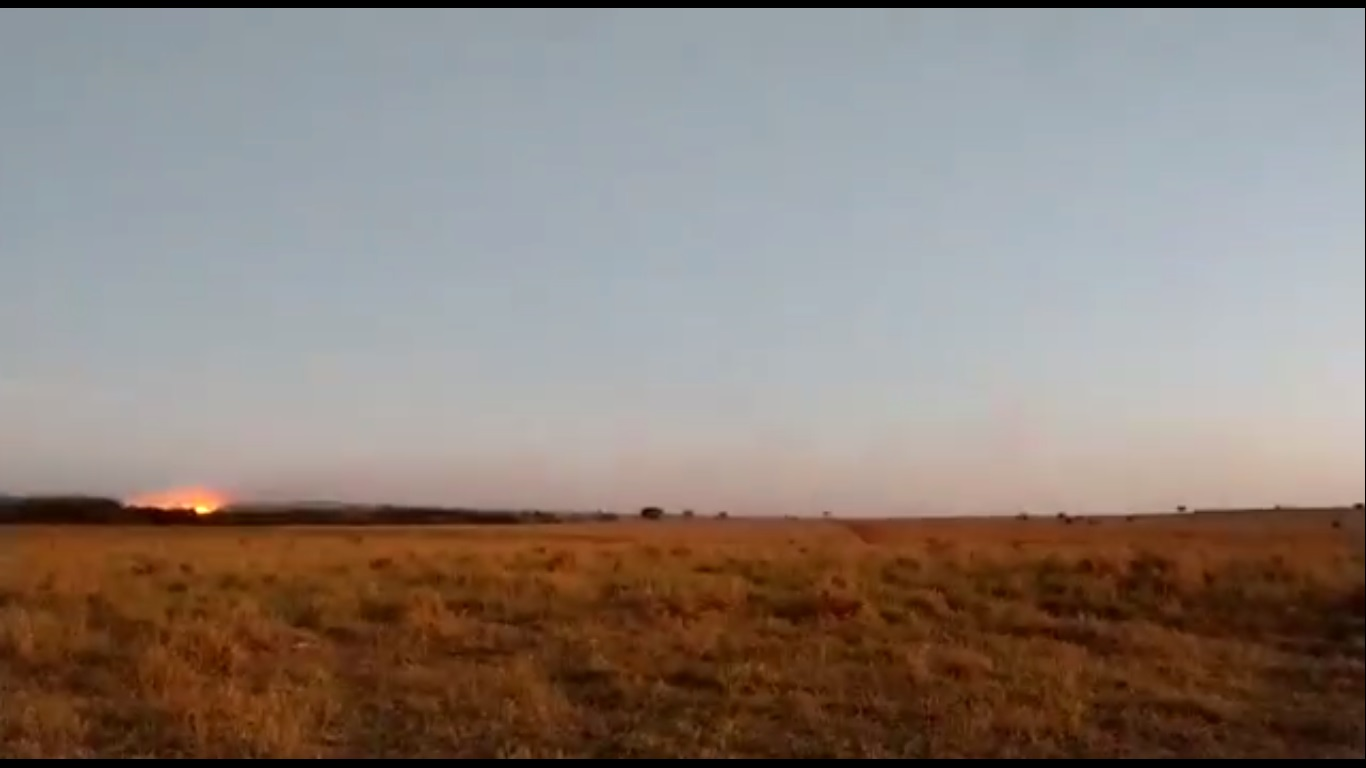
Fire: yes
Smoke: yes